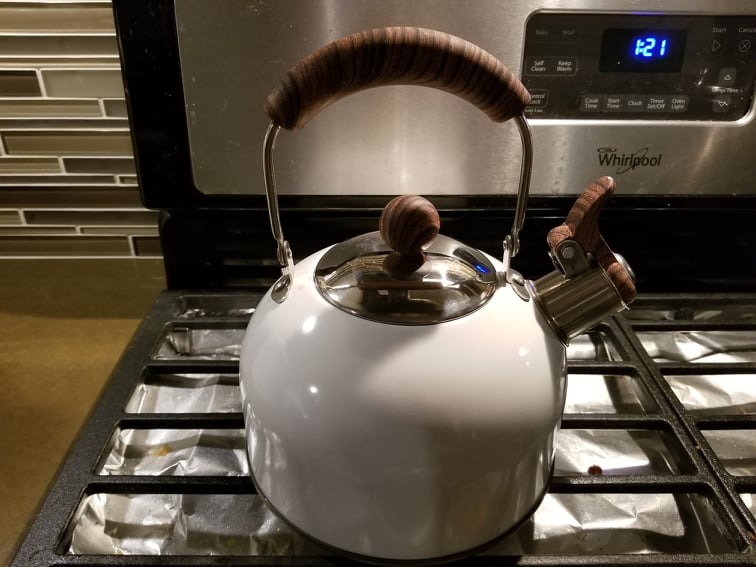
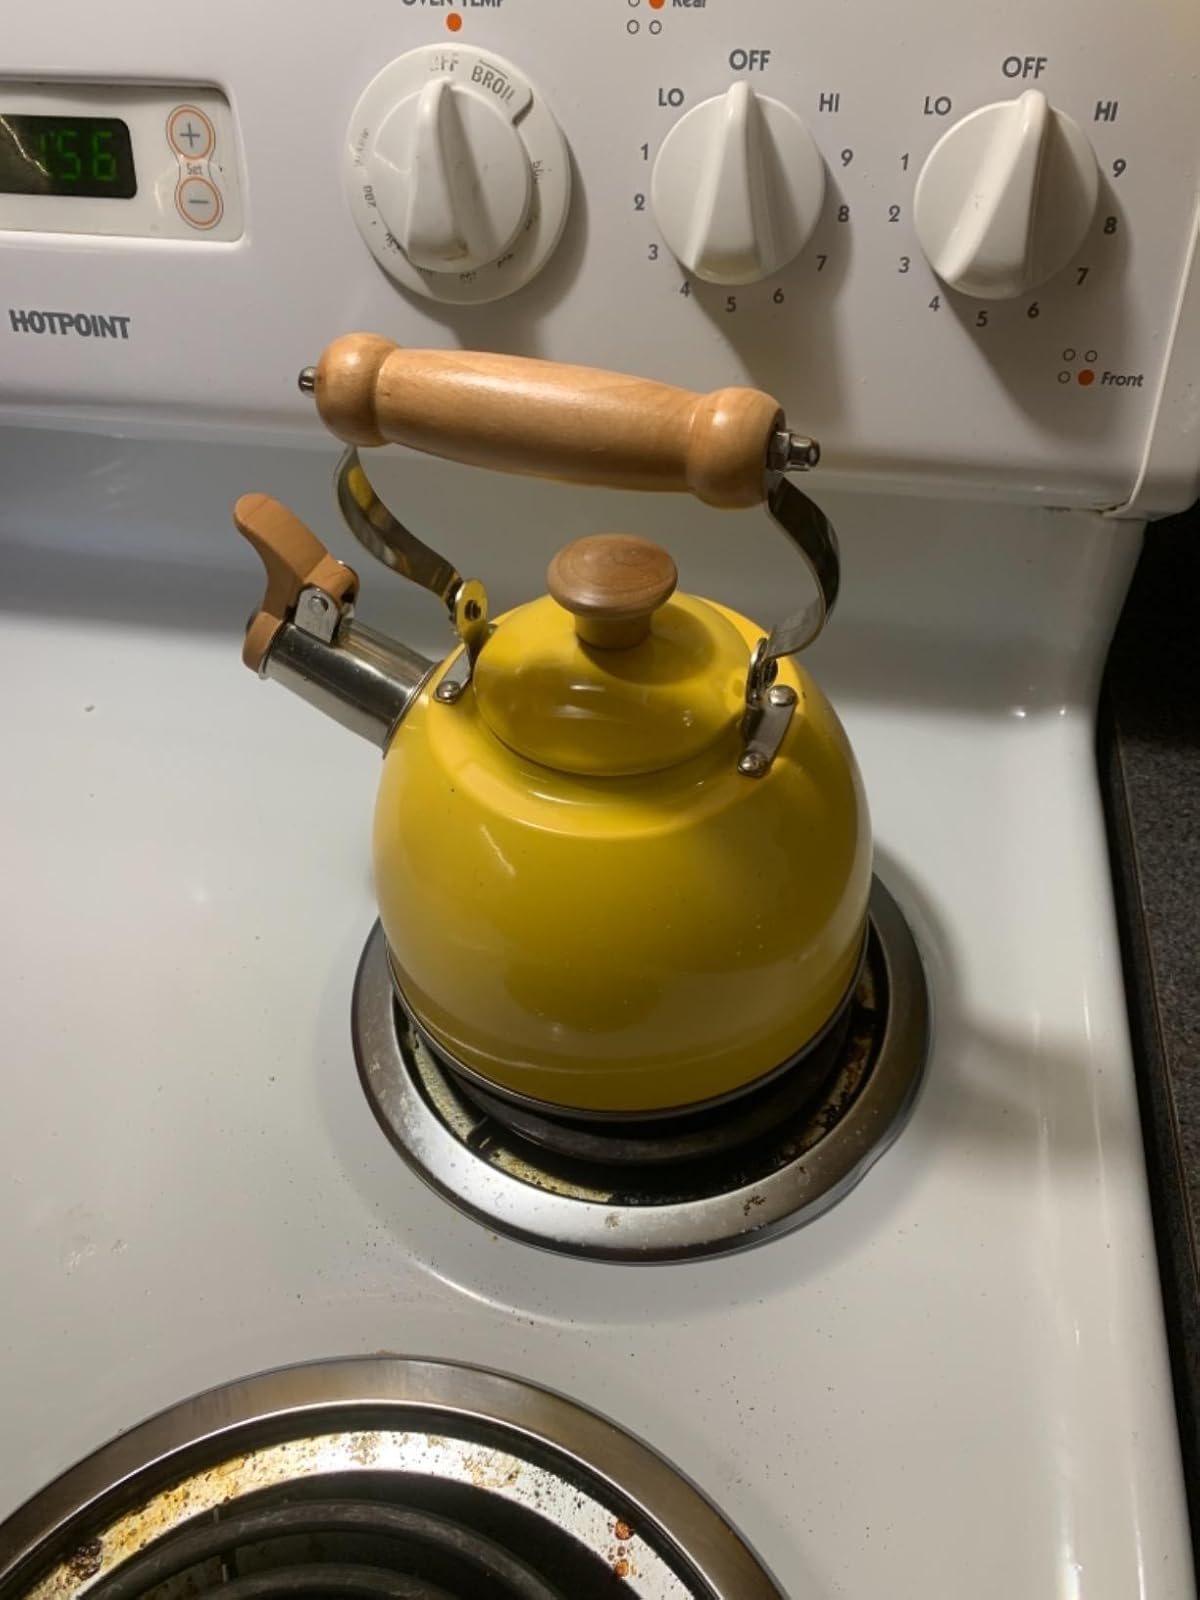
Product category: items_kettle
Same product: no